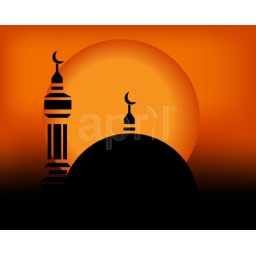
Kind of Urban Art Mousge in the sunset between black and orange color